Leicester City Centre

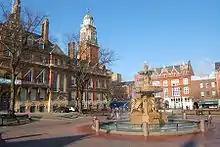
The town hall.

Major chain stores can also be found on the pedestrianised Gallowtree Gate, running south-east from the clock tower, and which continues to the railway station as Granby Street. To the south of the Shires and west of Gallowtree Gate is an area known as "The Lanes" consisting mostly of small independent shops. This area's centrepiece is the St Martin's Square development (dating from the 1980s), and also features various smaller arcades, the "Odeon Arcade", the "Royal Arcade" and the "Malcolm Arcade". Further south than this is the market, and then the civic centre (as mentioned above), which also features the main lending and reference libraries, and a number of shops, both chain and independent.